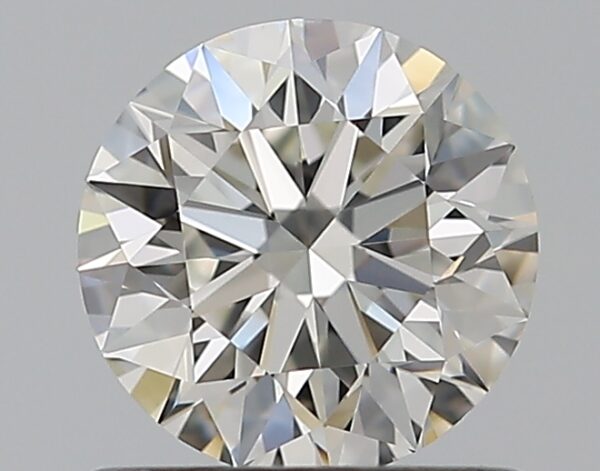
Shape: round
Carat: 0.72
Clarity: VS1
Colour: H
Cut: EX
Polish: EX
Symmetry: EX
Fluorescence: N
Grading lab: GIA
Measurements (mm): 5.68 x 5.71 x 3.58